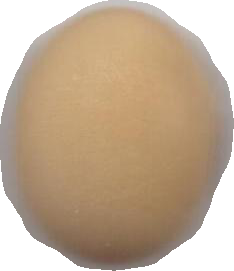
Variety: Anjasmoro